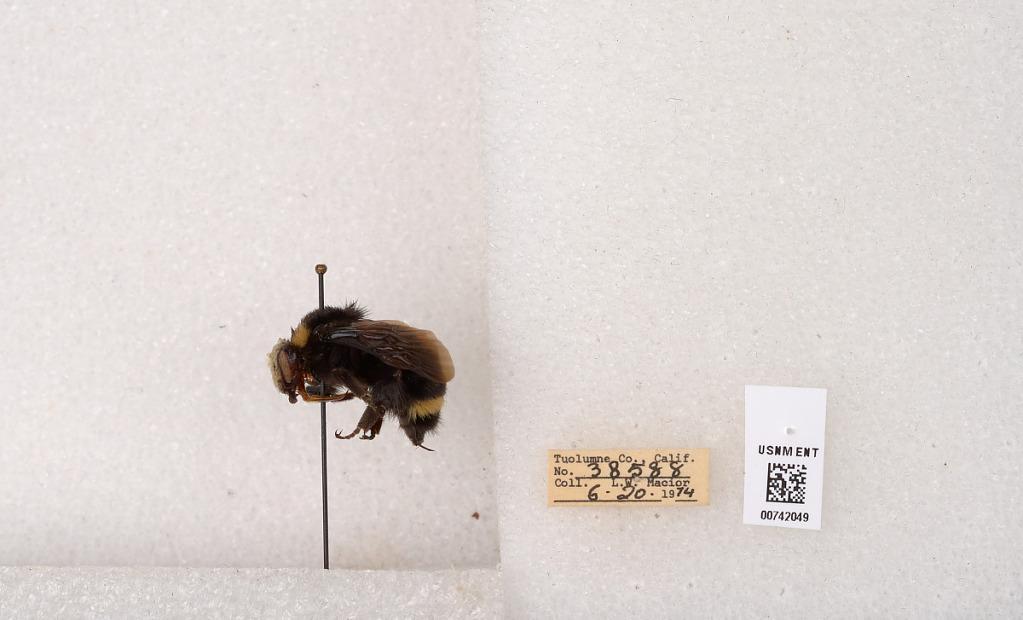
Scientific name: Bombus (Pyrobombus) vosnesenskii Radoszkowski
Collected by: L. Macior
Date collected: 1974-6-20
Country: United States
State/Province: California
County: Tuolumne
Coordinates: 37.9712, -120.228